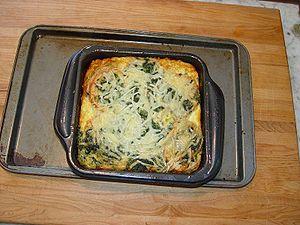
La strata ou stratta est une famille de plats construits par couches successives et cuits au four, originaires d’Amérique du Nord.